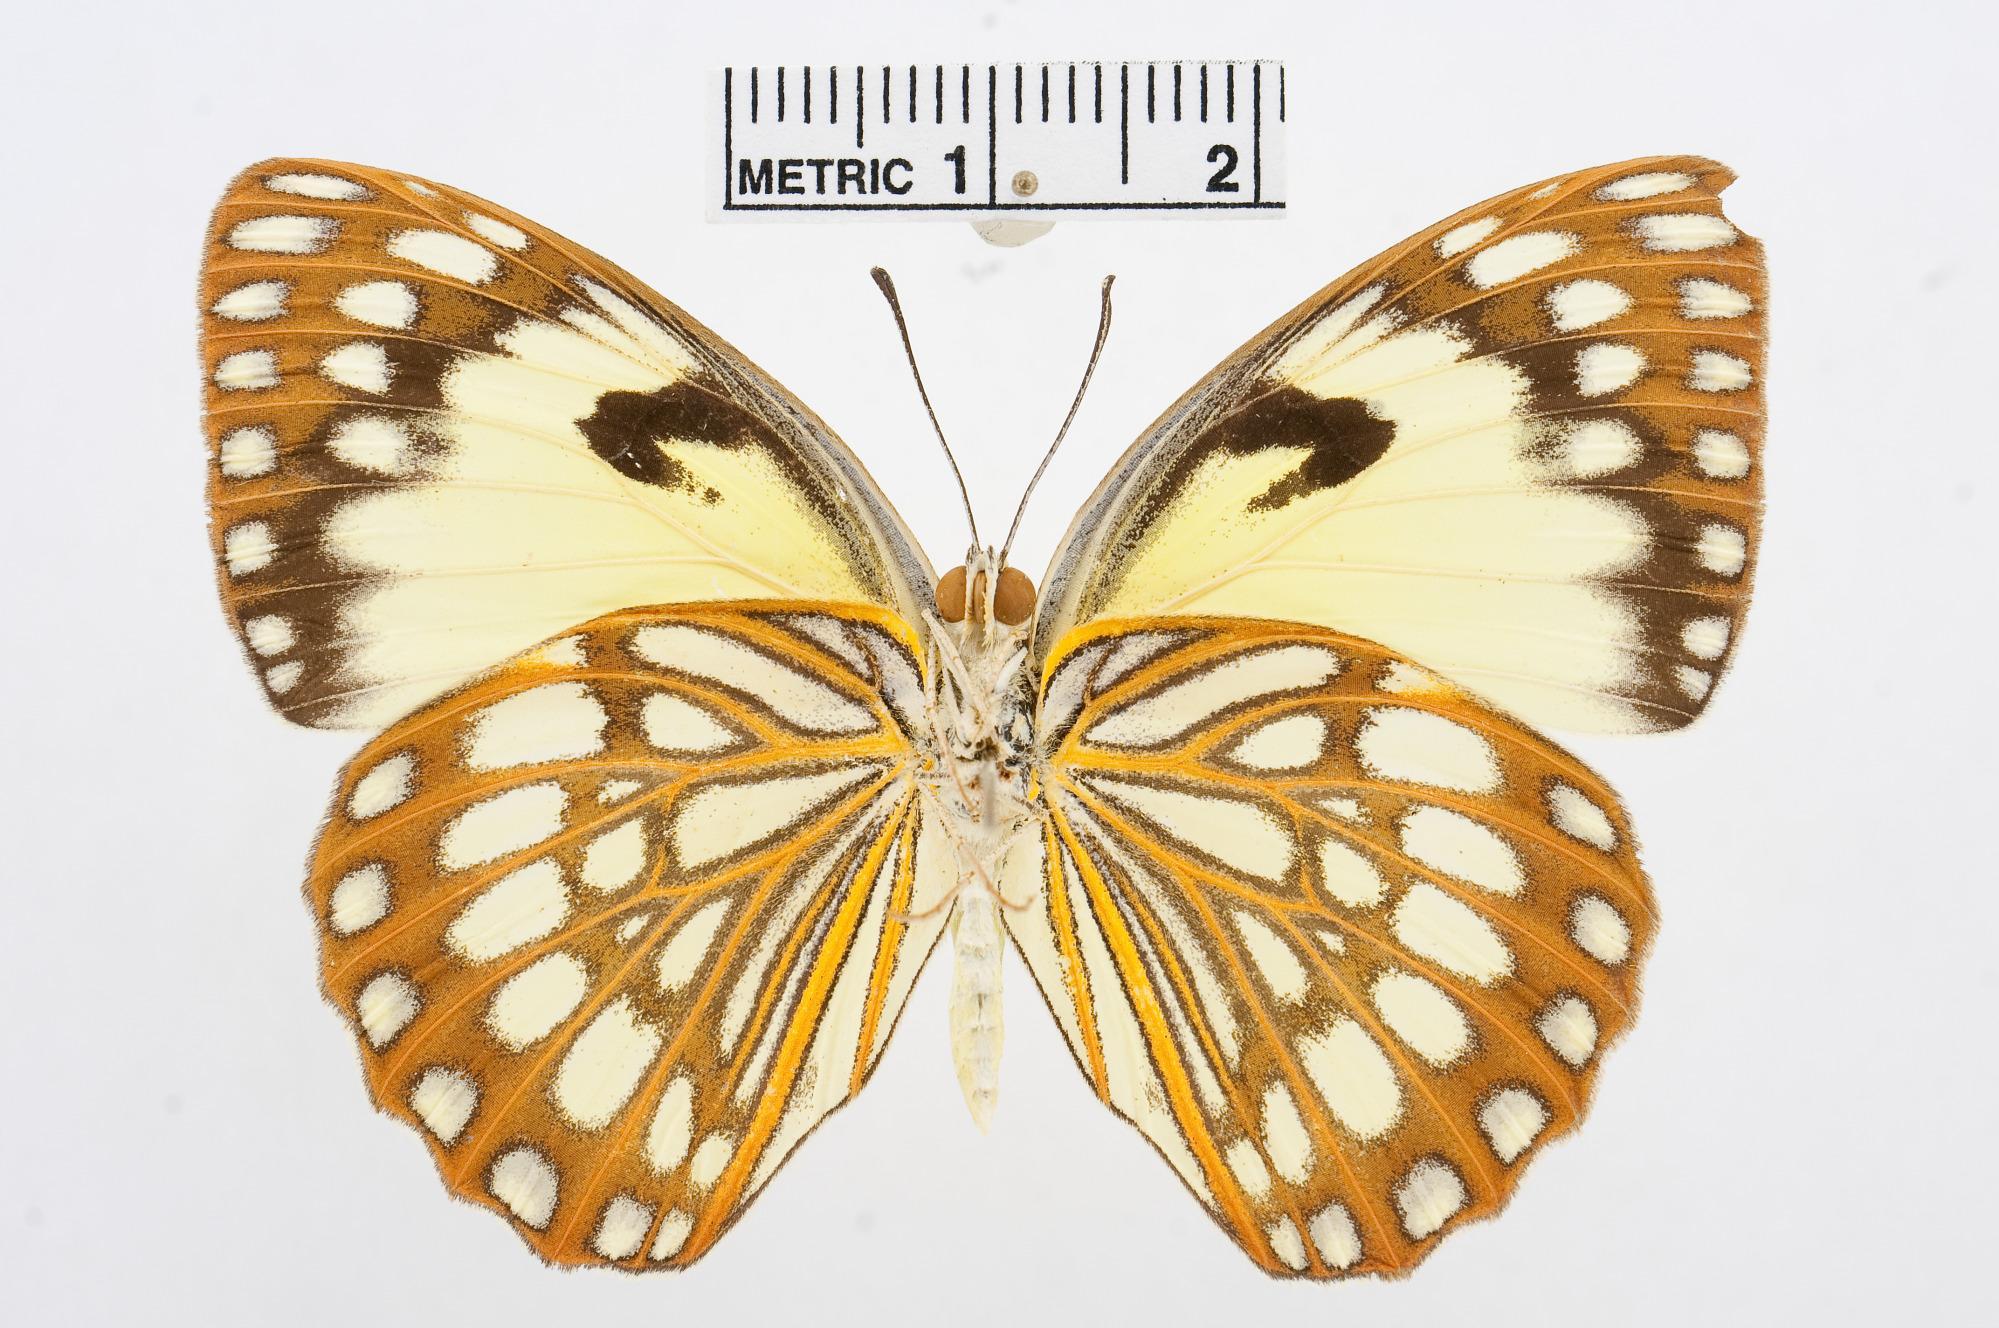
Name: Colotis protomedia
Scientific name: Colotis protomedia
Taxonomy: Animalia, Arthropoda, Hexapoda, Insecta, Lepidoptera, Pieridae, Pierinae